Vazhamuttom

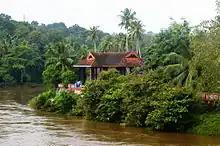
Thazhoor Bhagavathy Temple - View from Thazhoor bridge

Vazhamuttom is famous for the ancient Thazhoor Bhagavathy Kshetram(temple).